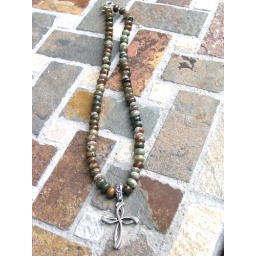
little cross in the forest